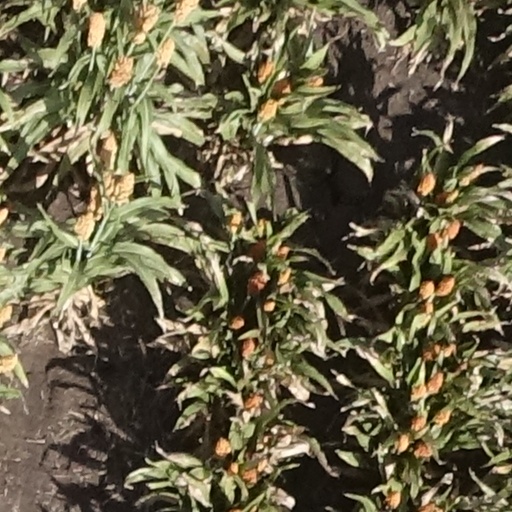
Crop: sorghum